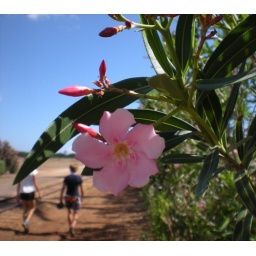
Same type of flower as the picture pretty in pink but from a different angle.